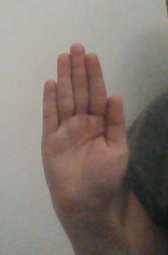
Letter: seen